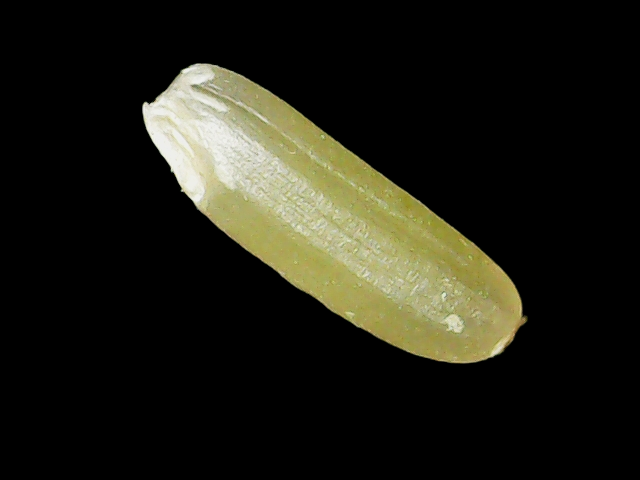
Rice variety: Binadhan16